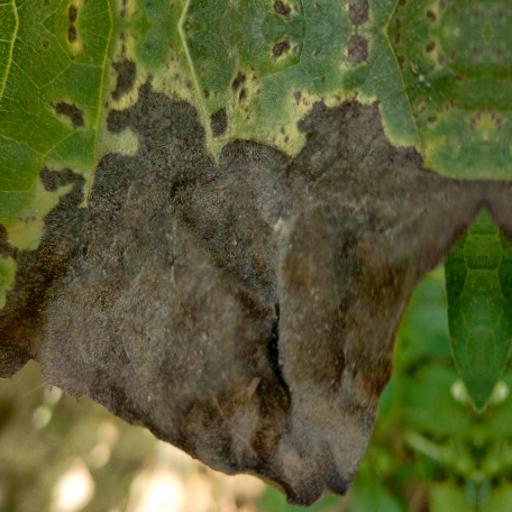
Label: Leaf_scars